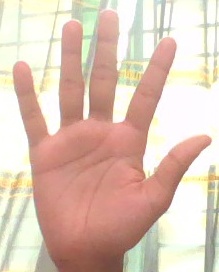
ASL sign: 5